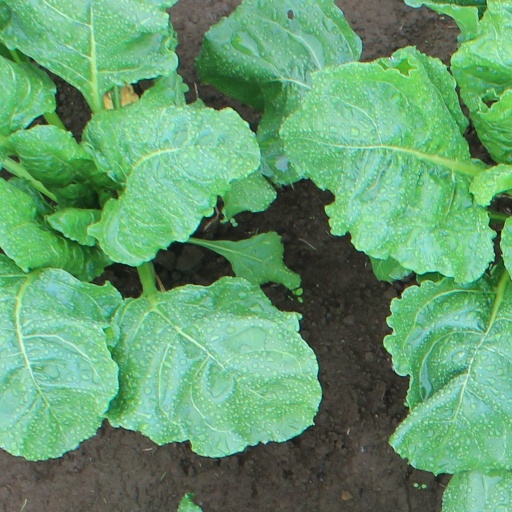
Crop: sugar beet